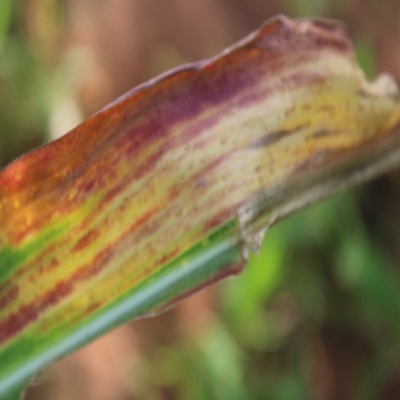
Crop: Maize
Condition: leaf blight